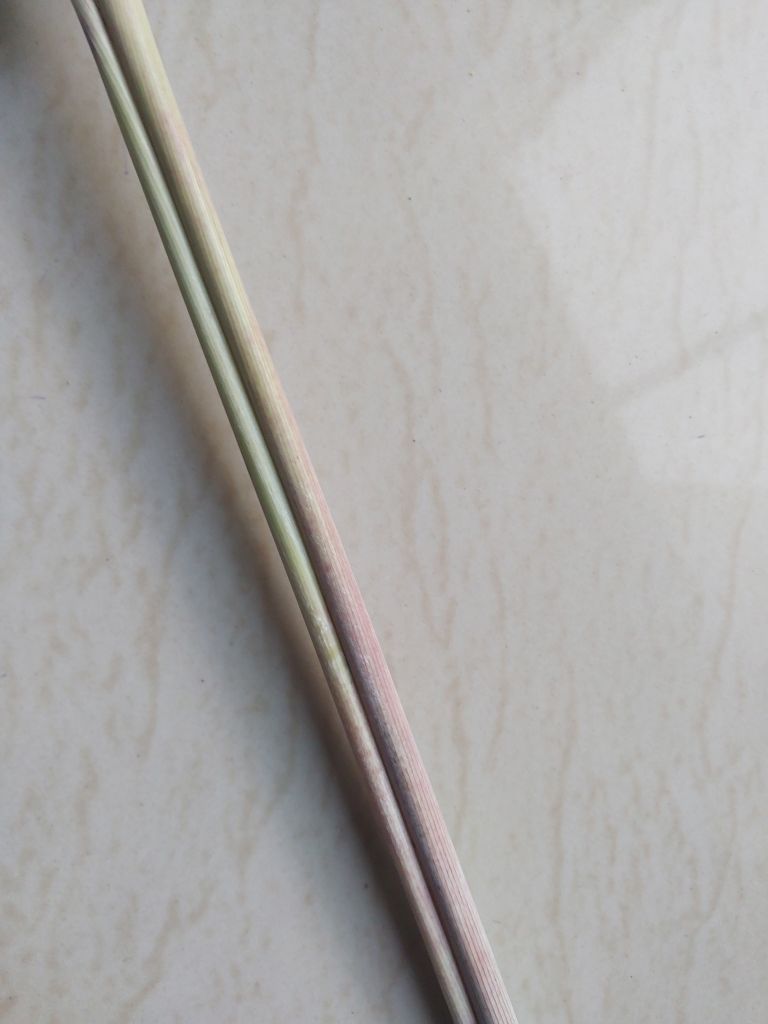
Label: Pokkah Boeng